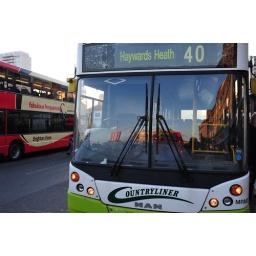
Haywards Heath single deck bus in Western road Brighton